Institutes of Agriculture, Bydgoszcz

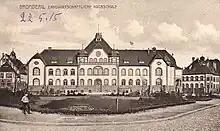
Buildings ca 1915

The facility had experimental fields, indoor horticulture halls, a small park and a meteorological station. During this period, Bydgoszcz Institutes took part to numerous achievements in various fields: